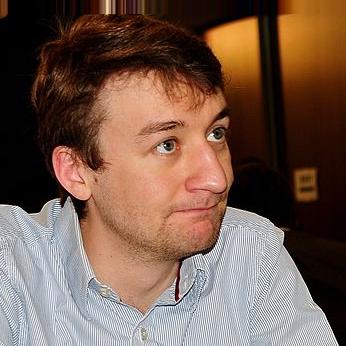
Age: 28